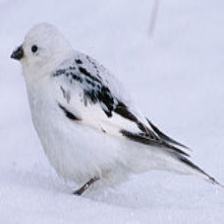
Species: MCKAYS BUNTING
Scientific name: PLECTROPHENAX HYPERBOREUS
ImageNet parent category: indigo_bunting